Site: brandenburg
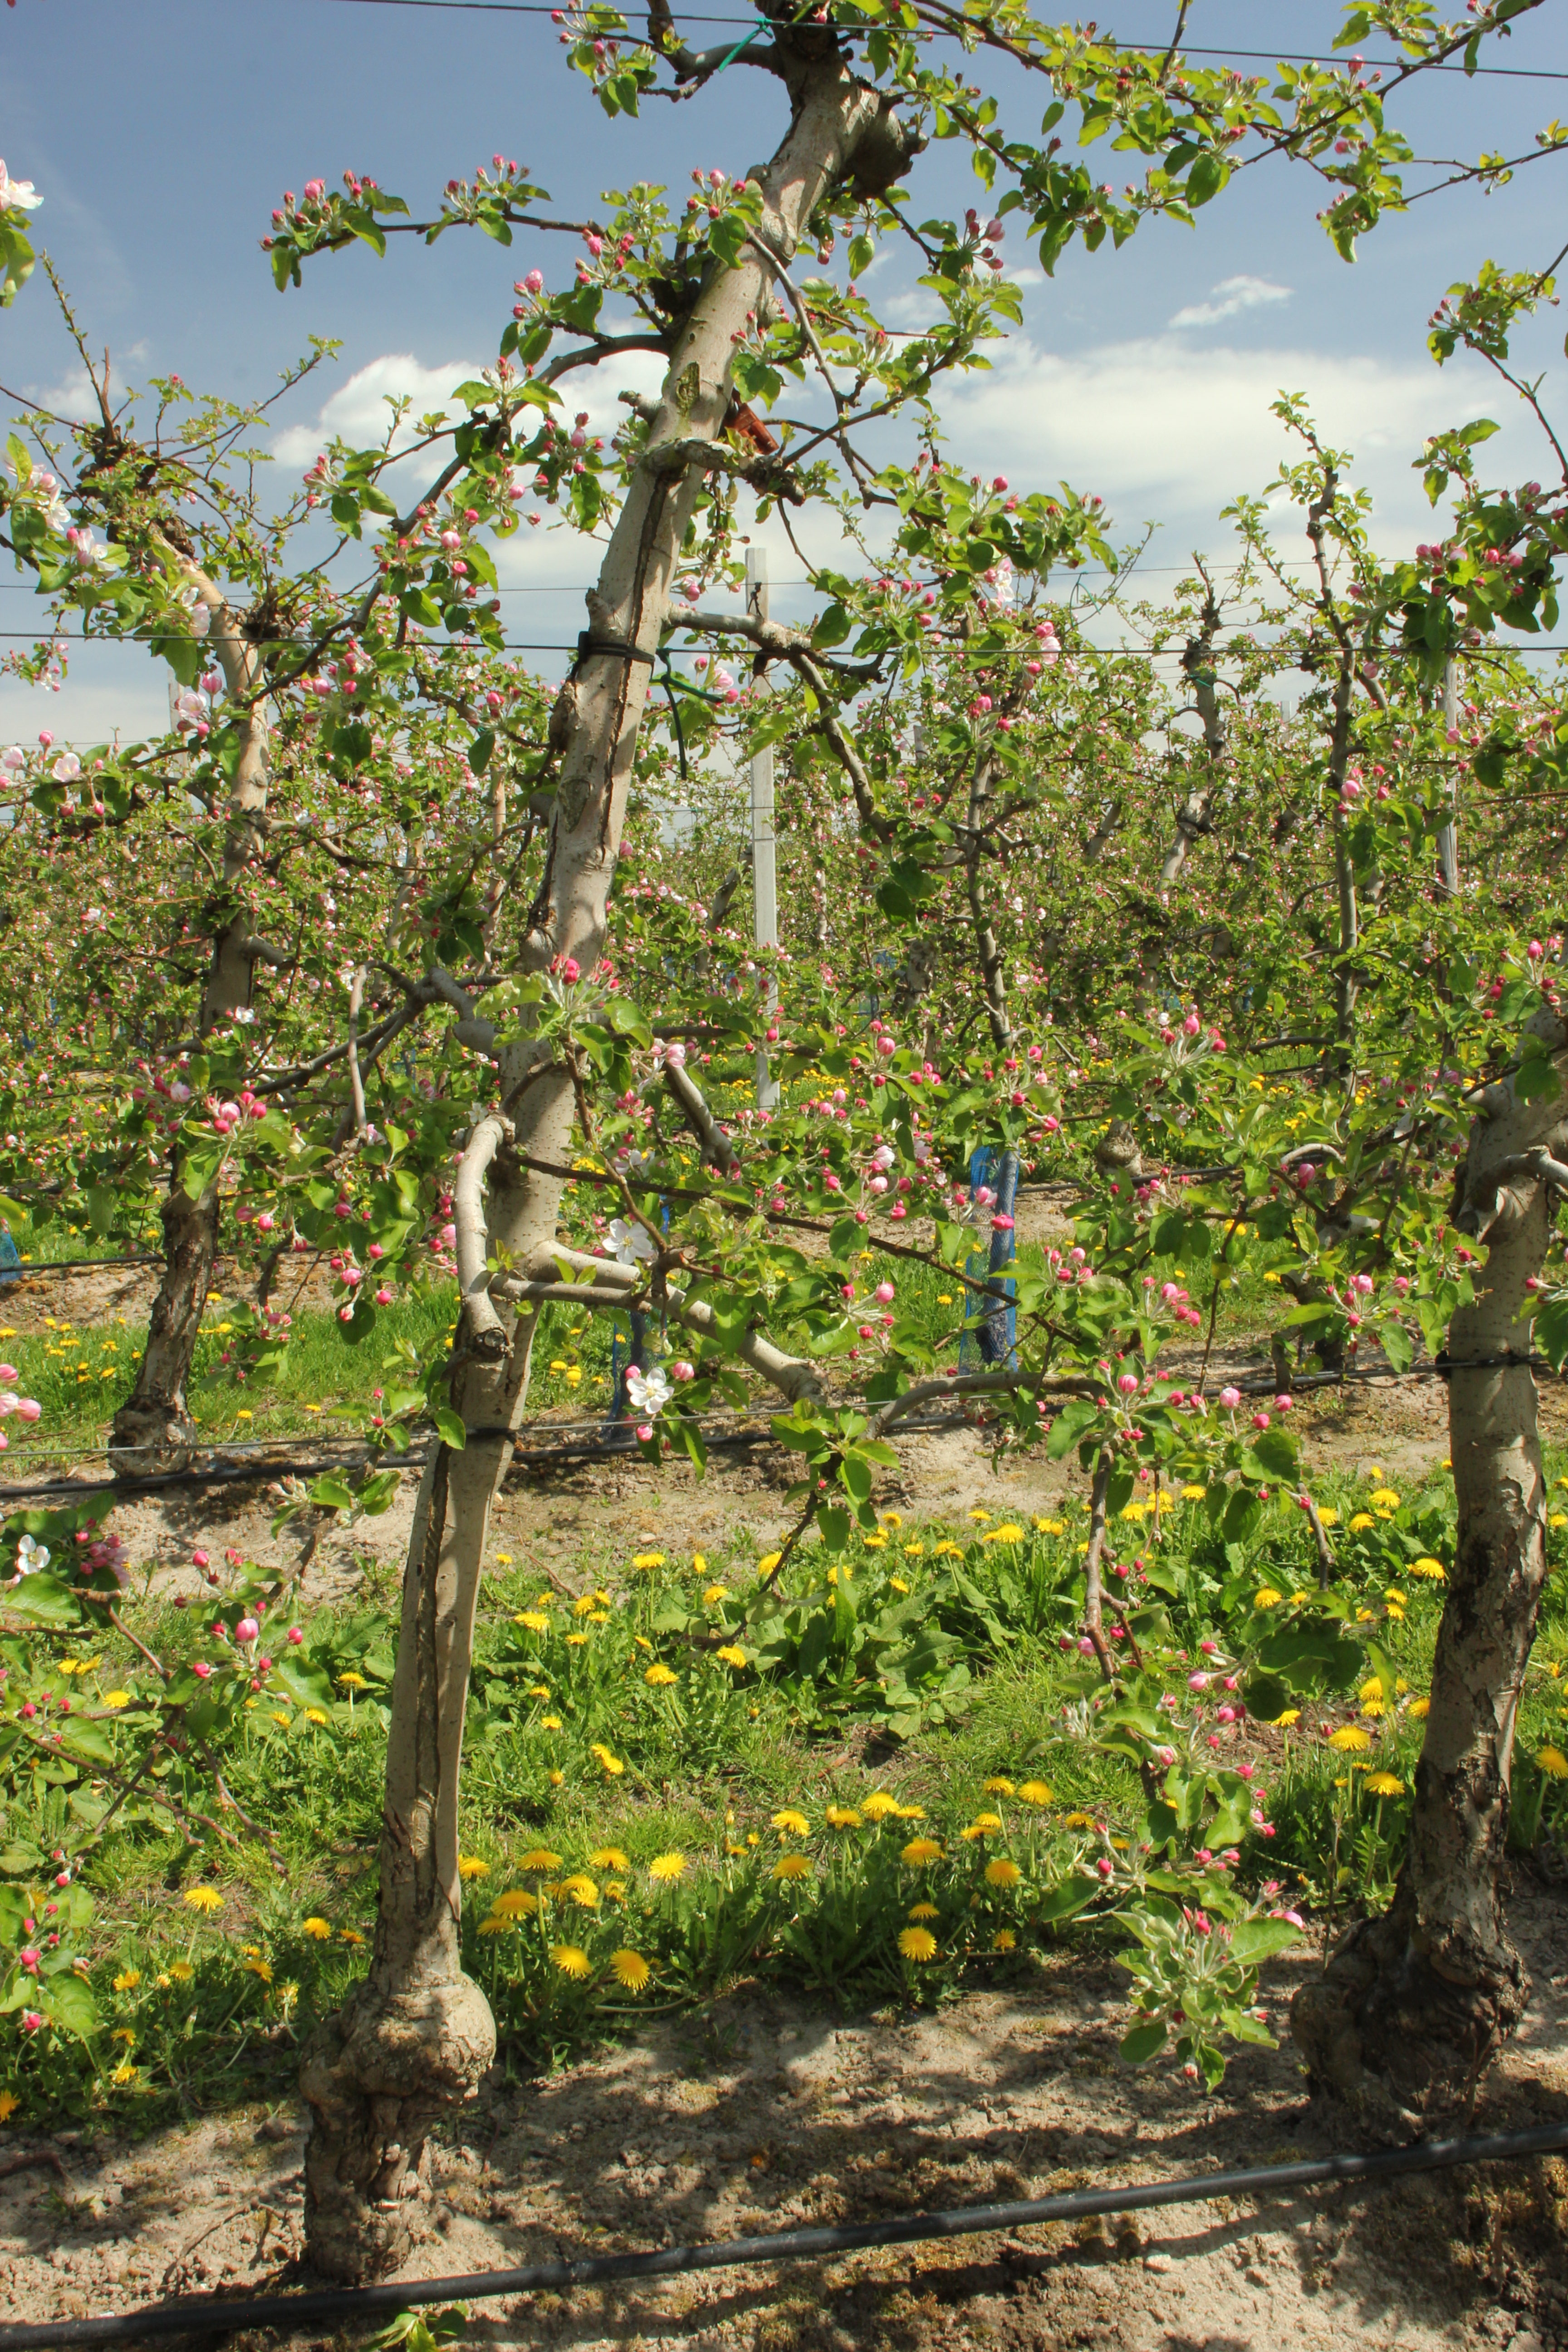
Growth stage (BBCH 57): Inflorescence emergence